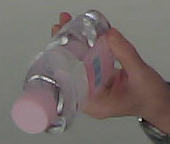
Product: johnson_baby